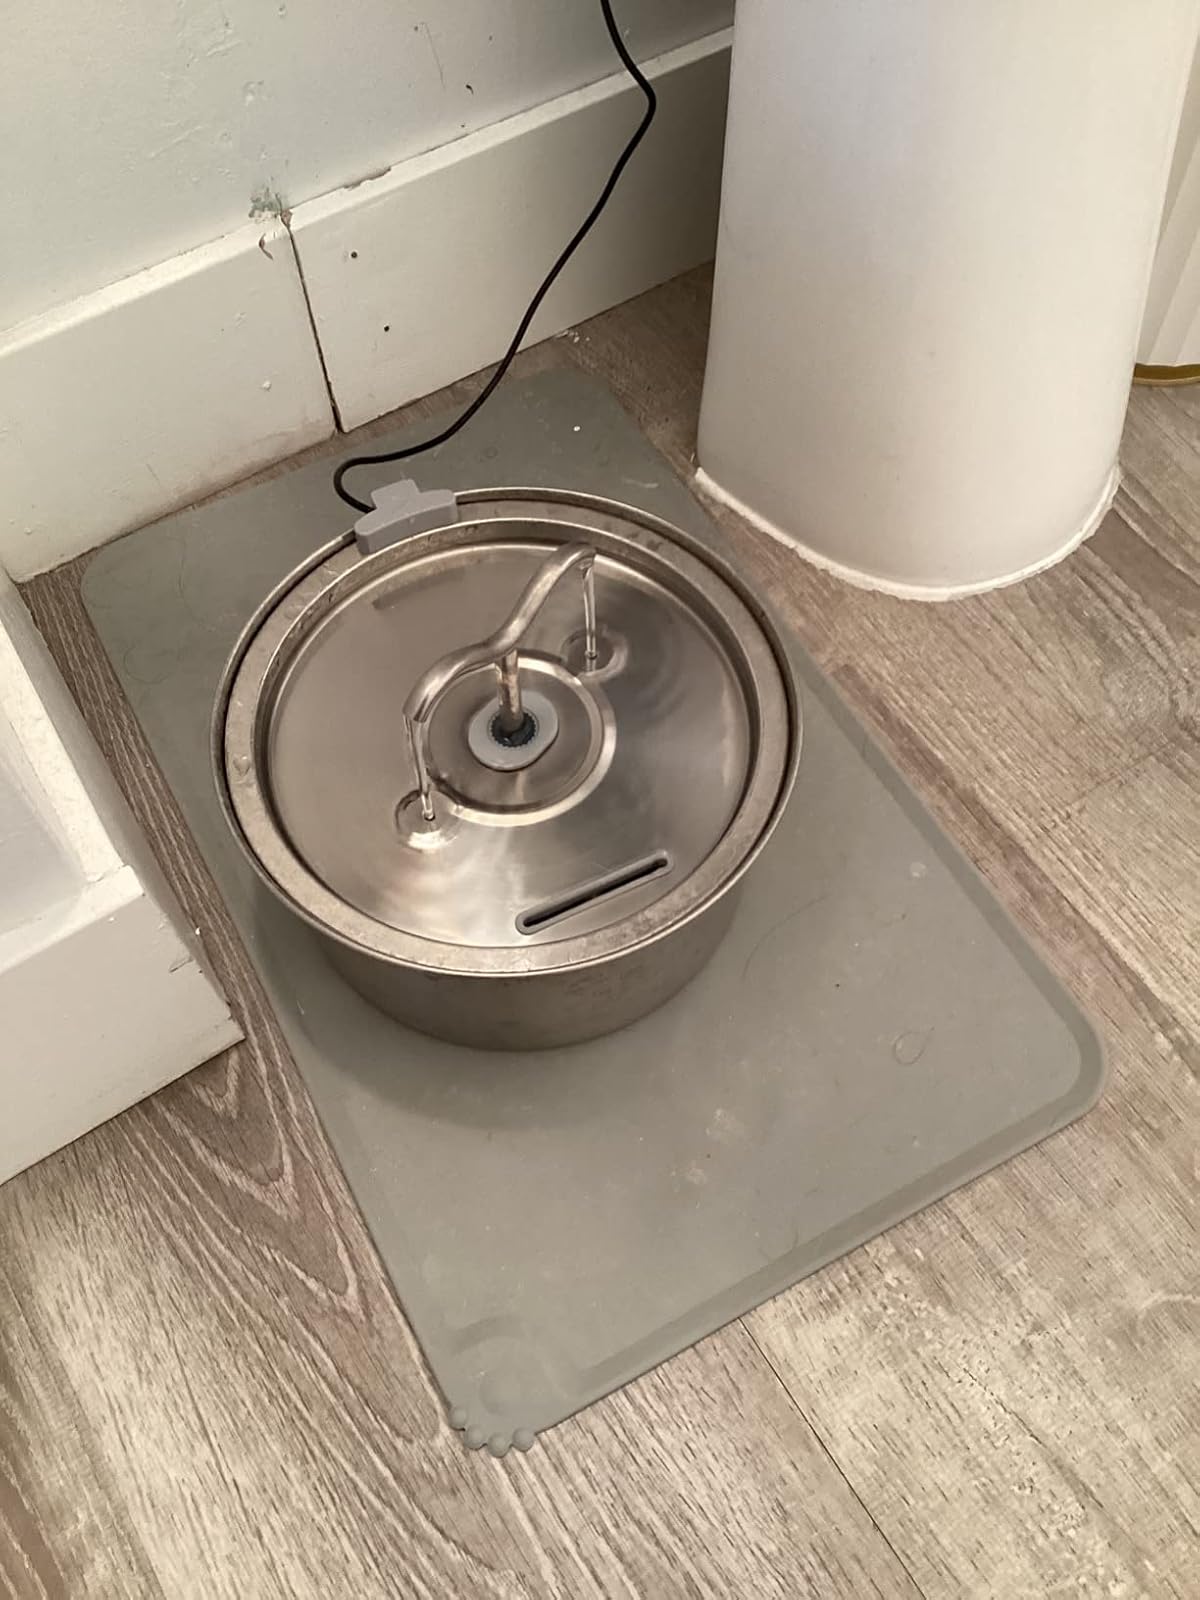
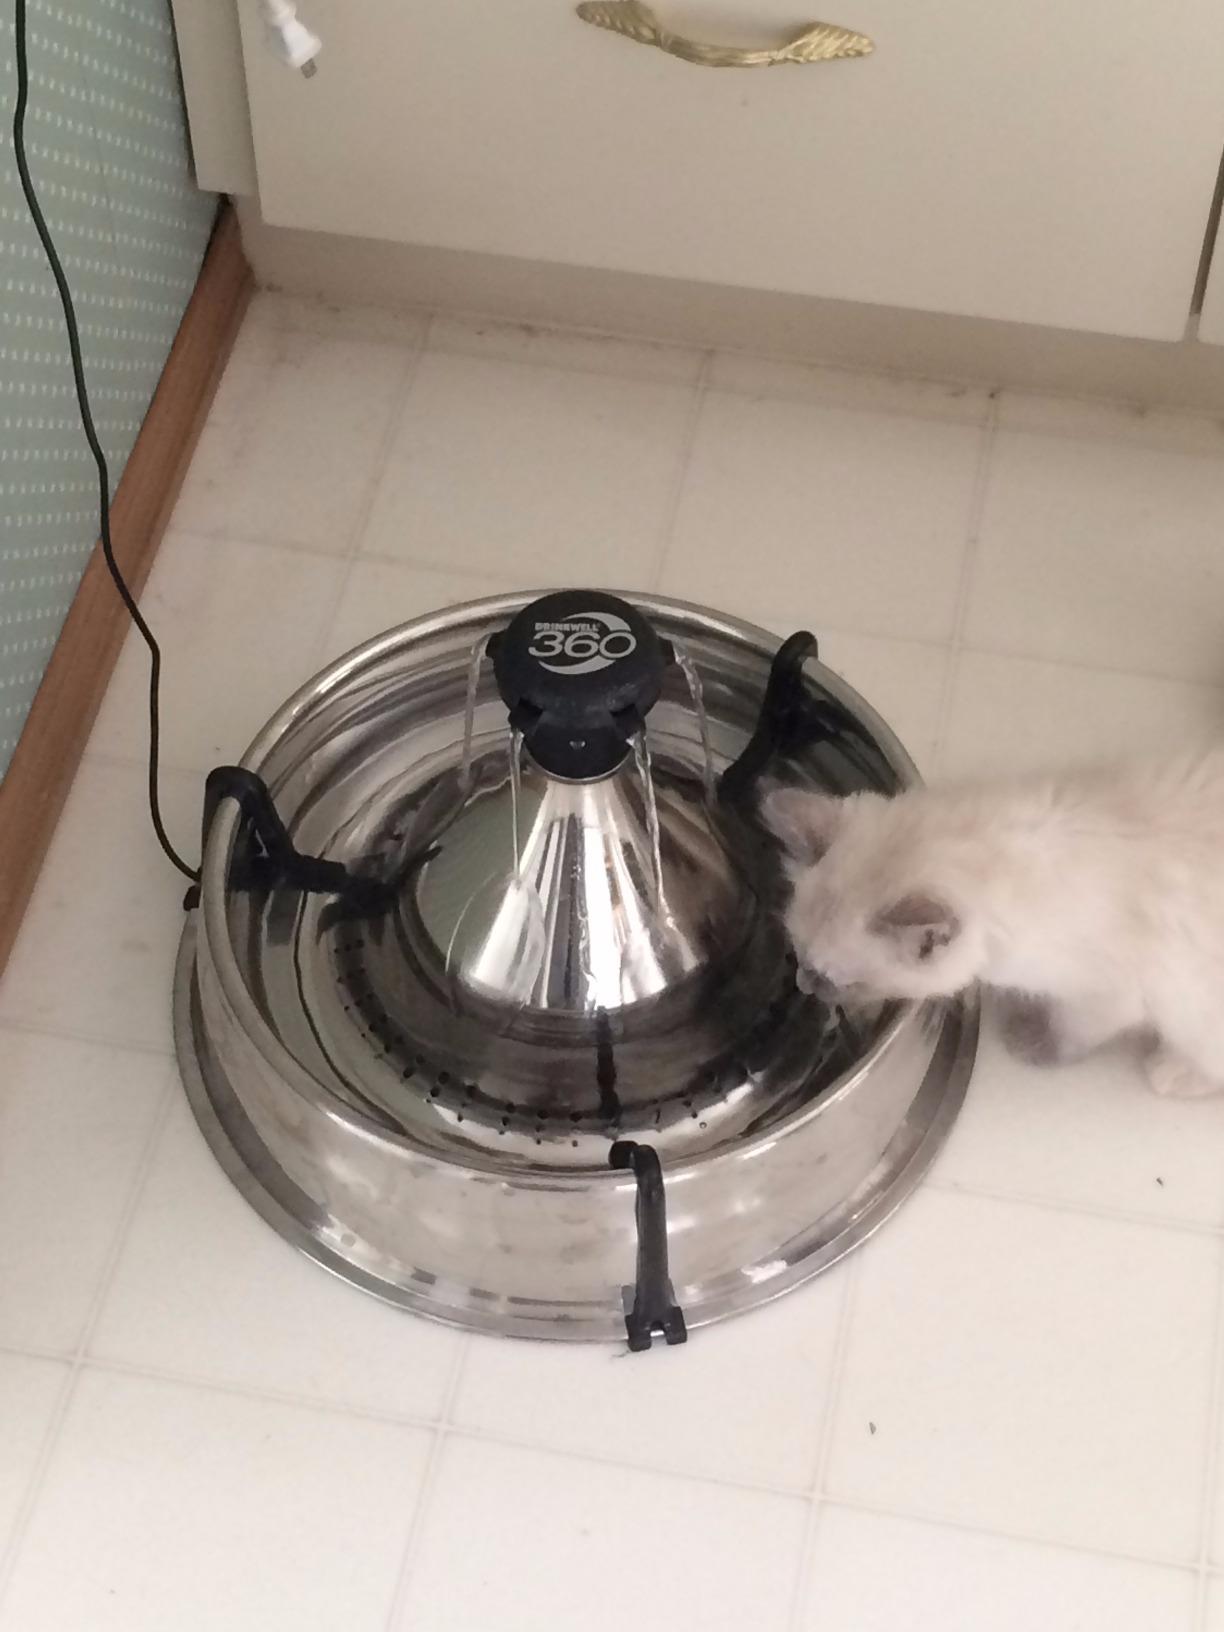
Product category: items_bowl
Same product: no